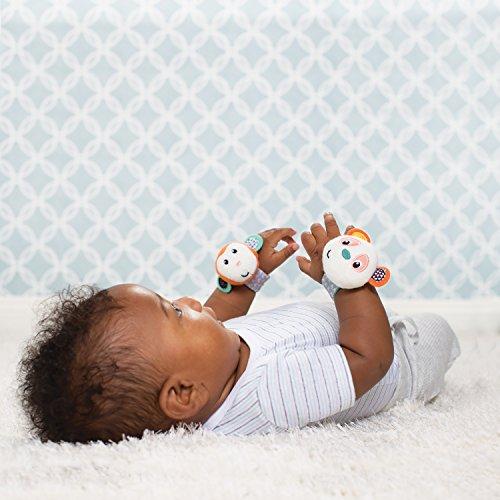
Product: Infantino Wrist Rattles, Monkey and Panda
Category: Toys & Games | Baby & Toddler Toys | Rattles & Plush Rings
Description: Rattling whimsical characters.
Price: $5.99